Ignacio Romero Raizábal

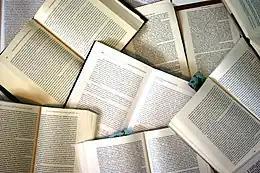

It is not clear whether Romero was involved in the Carlist conspiracy unfolding in the spring and early summer of 1936 or whether he was even aware of it. He was rather occupied by deteriorating health of his oldest son; the 4-year-old died on July 13, 1936, and the funeral took place one day before the coup commenced. Romero's whereabouts during few early weeks of the conflict are not known. In early September the Santander police commander demanded that he shows up at the nearest station or be declared a rebel. Later that month he was in Burgos, in the Nationalist zone, but his wife and other relatives remained in the Republican-held Cantabria. Though Romero was not member of Carlist wartime executive or any of its affiliated institutions, in early October 1936 he accompanied top party leaders who travelled from Spain via France and Switzerland to attend the funeral of Don Alfonso Carlos in Vienna. His written account of the journey, which was also an attempt to idolize Fal Conde, was later the same year published by the Carlist Delegación de Prensa y Propaganda; fairly popular, it was re-issued in the second edition of 1938.